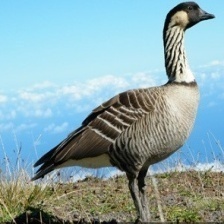
Species: HAWAIIAN GOOSE
Scientific name: BRANTA SANDVICENSIS
ImageNet parent category: goose